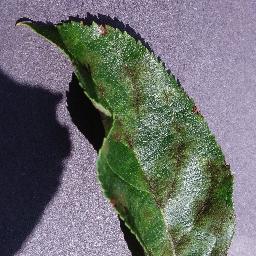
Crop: apple
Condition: scab